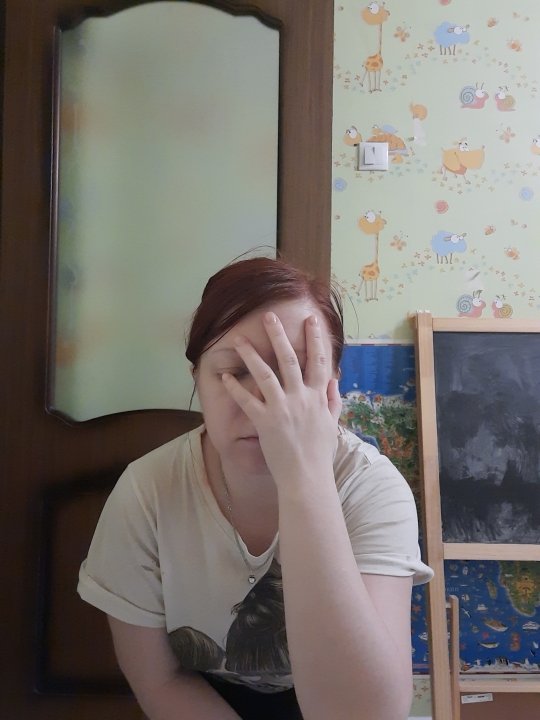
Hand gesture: no_gesture